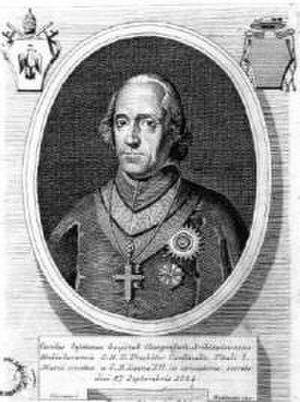
Karl Kajetan von Gaisruck est un cardinal autrichien du XIXᵉ siècle.